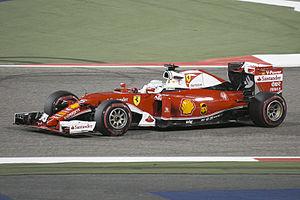
La Ferrari SF16-H est la monoplace de Formule 1 engagée par la Scuderia Ferrari dans le cadre du championnat du monde de Formule 1 2016. Elle est pilotée par l'Allemand Sebastian Vettel et par le Finlandais Kimi Räikkönen. Le pilote-essayeur est le Français Jean-Éric Vergne.